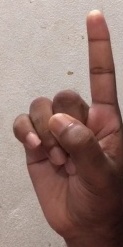
ASL sign: 1